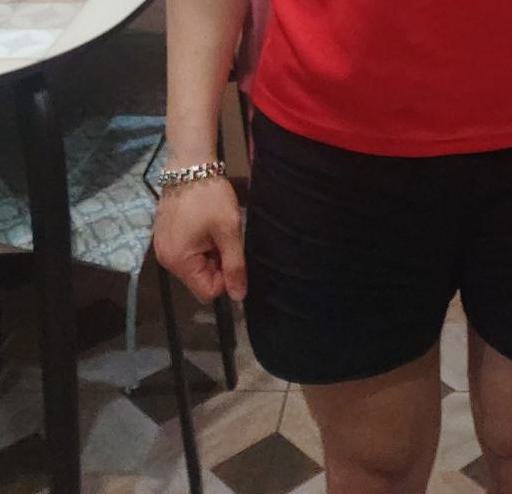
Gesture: no_gesture